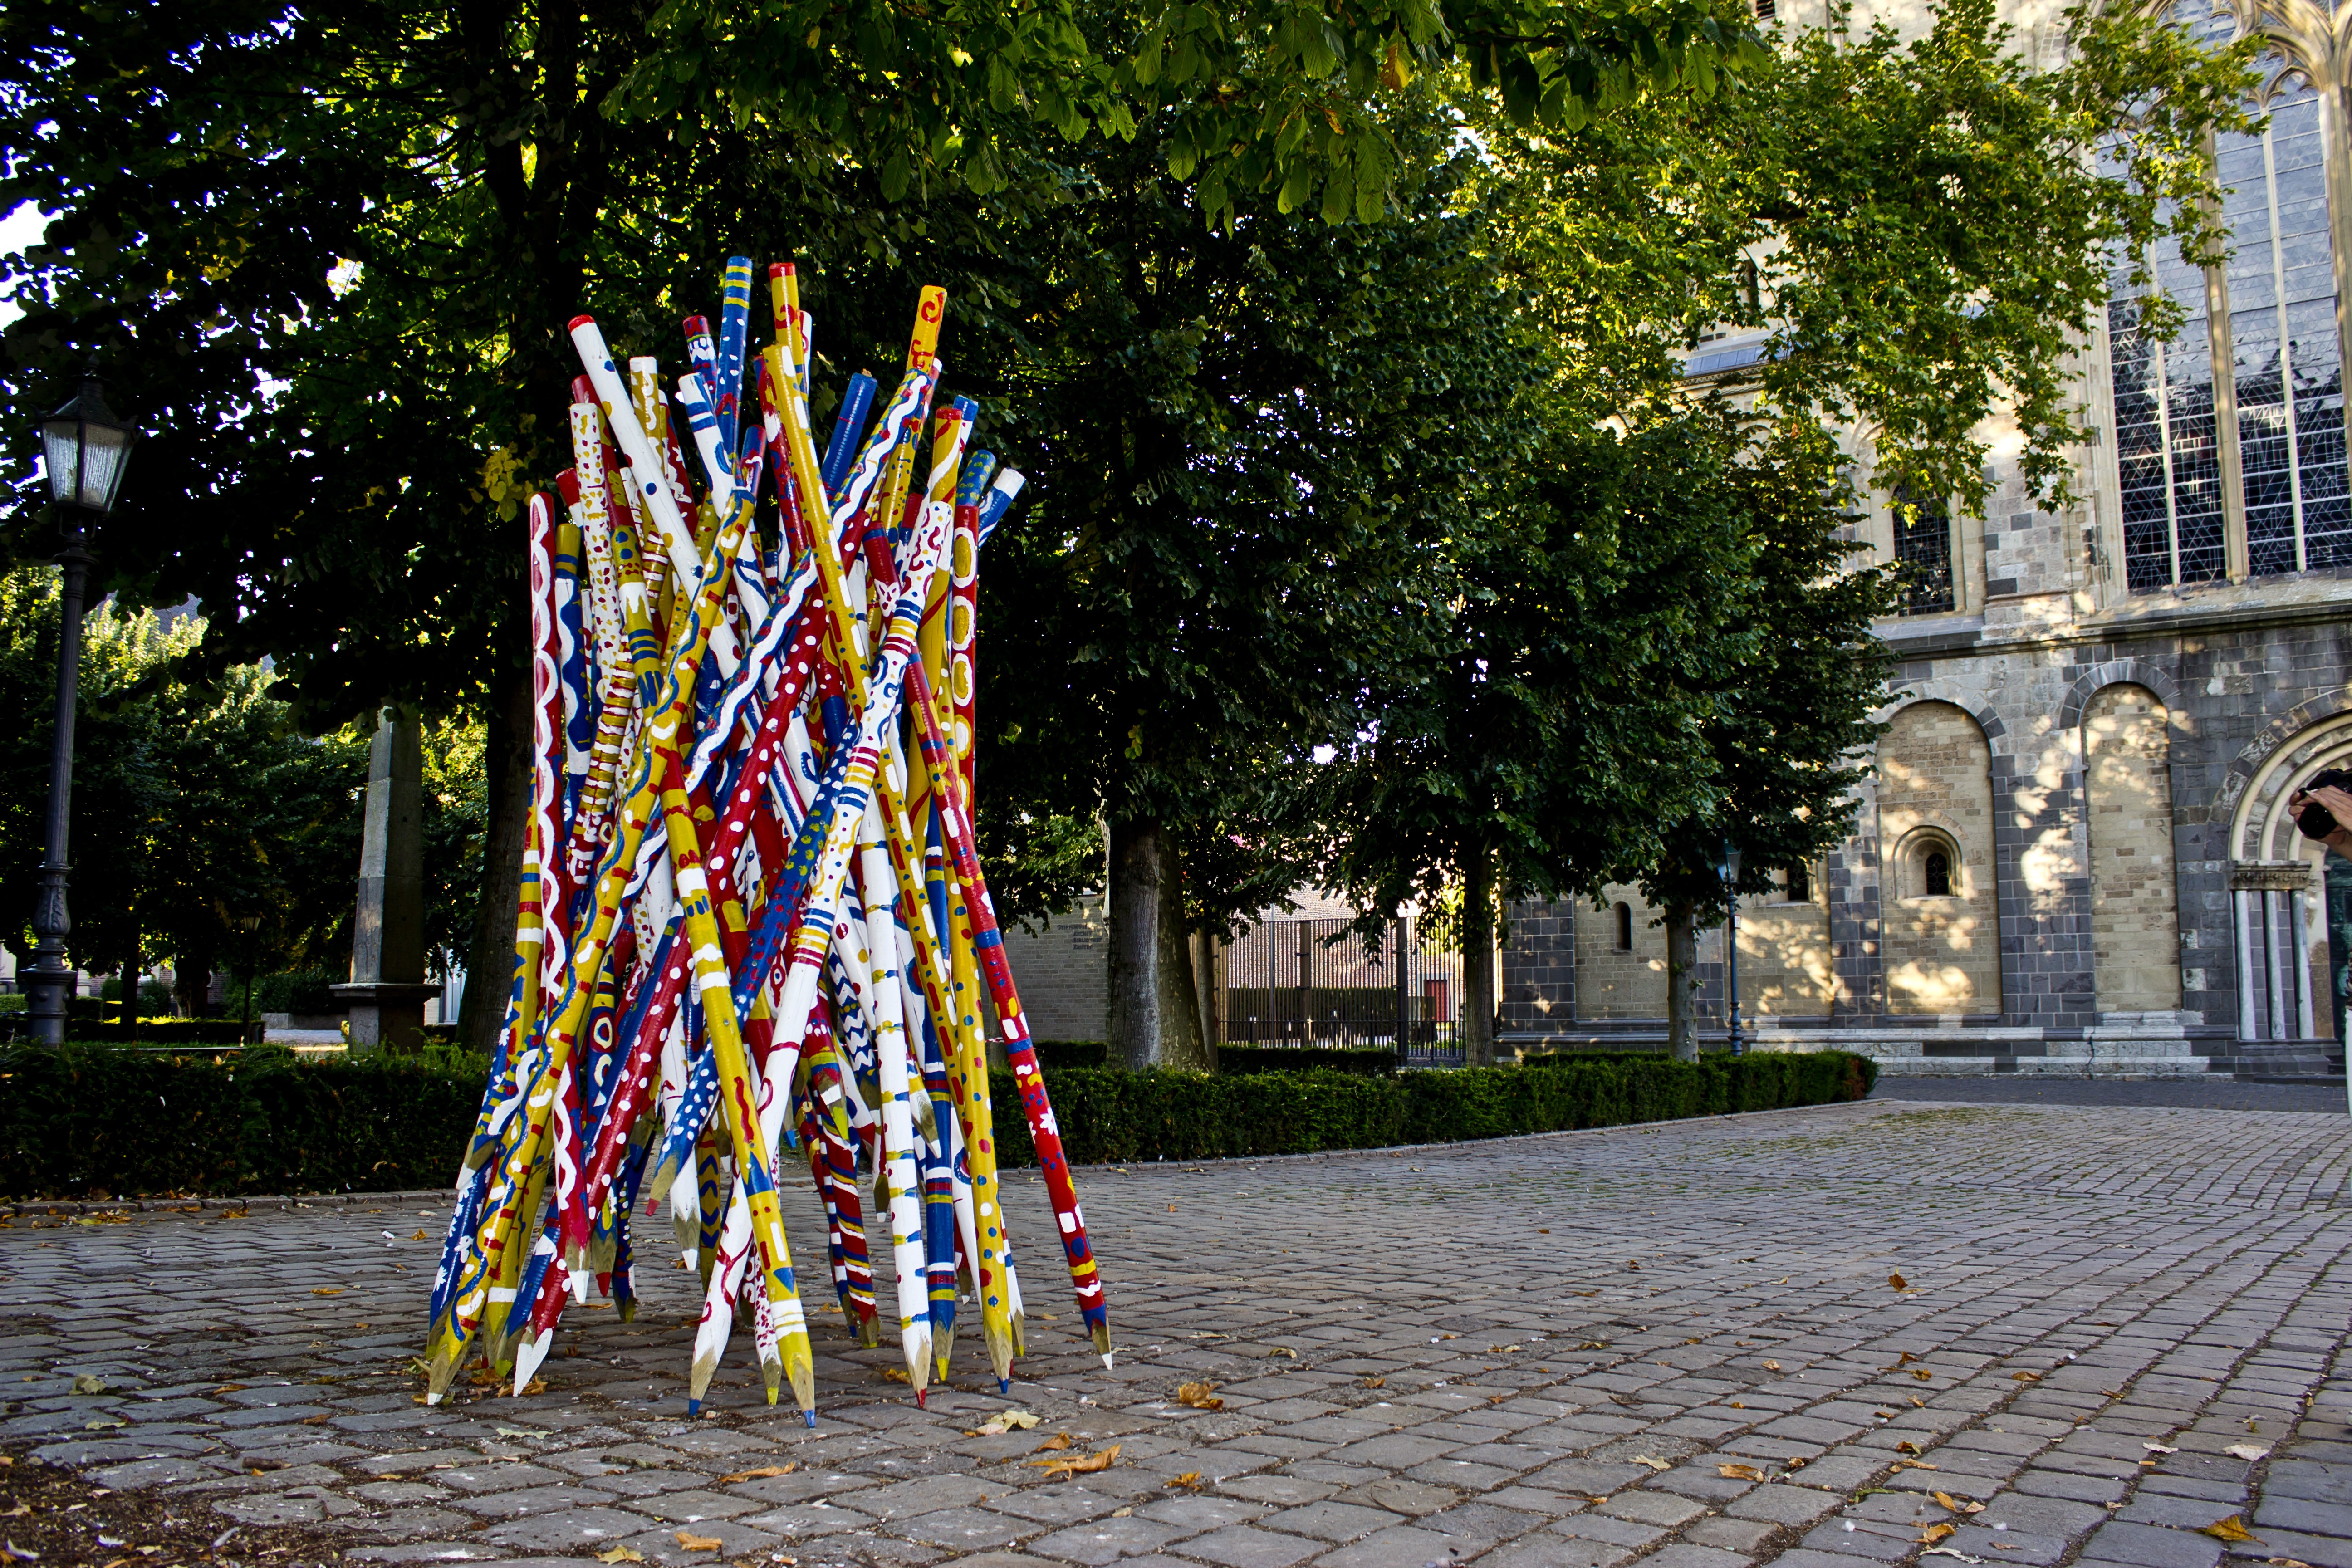
tree, wood, city, statue, spring, park, colorful, sculpture, art, pens, town square, xanten, colored pencils, urban area